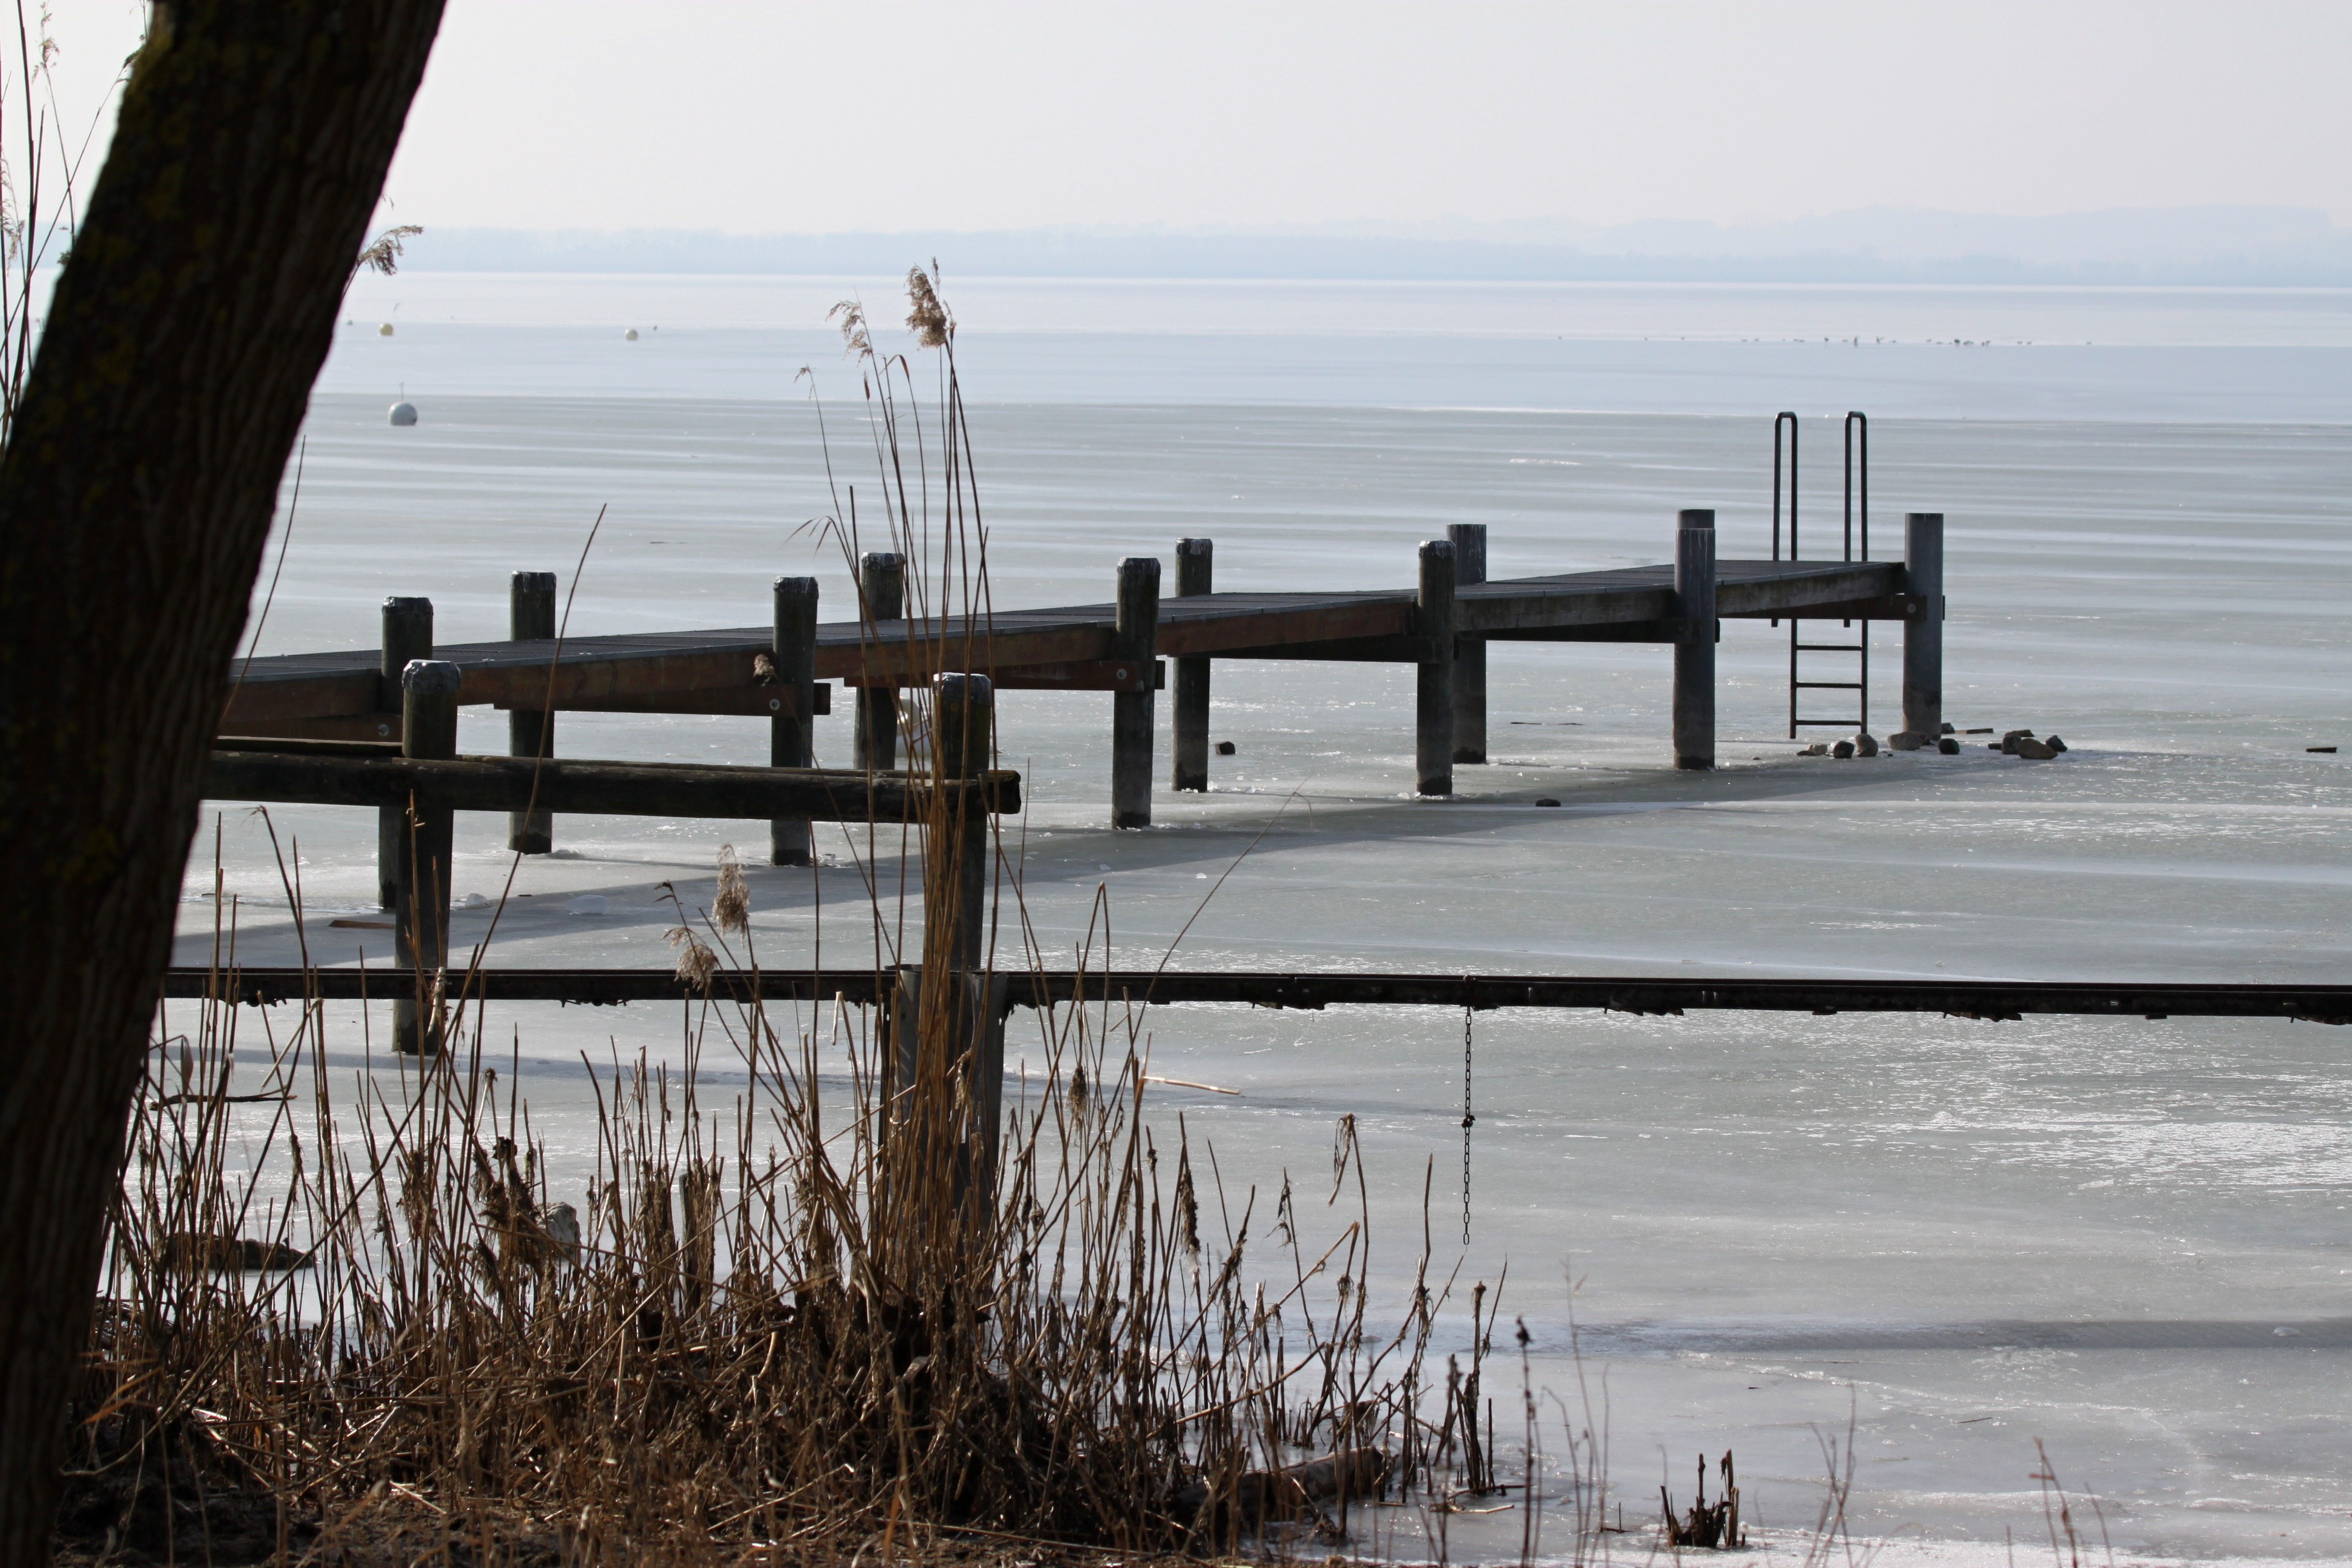
beach, landscape, sea, coast, water, nature, ocean, cold, winter, dock, boardwalk, wood, shore, lake, pier, walkway, web, ice, frozen, jetty, season, seasons, icy, switzerland, waters, natural water, region of lake murten, murten morat